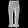
Label: Trouser